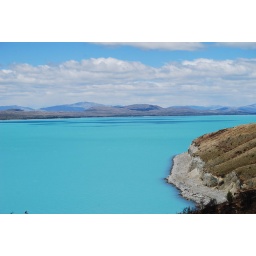
No Fake! The water is that blue because of some stones or minerals in the water....crazy!